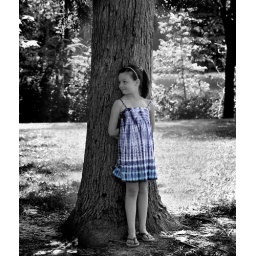
Grace in a blue dress